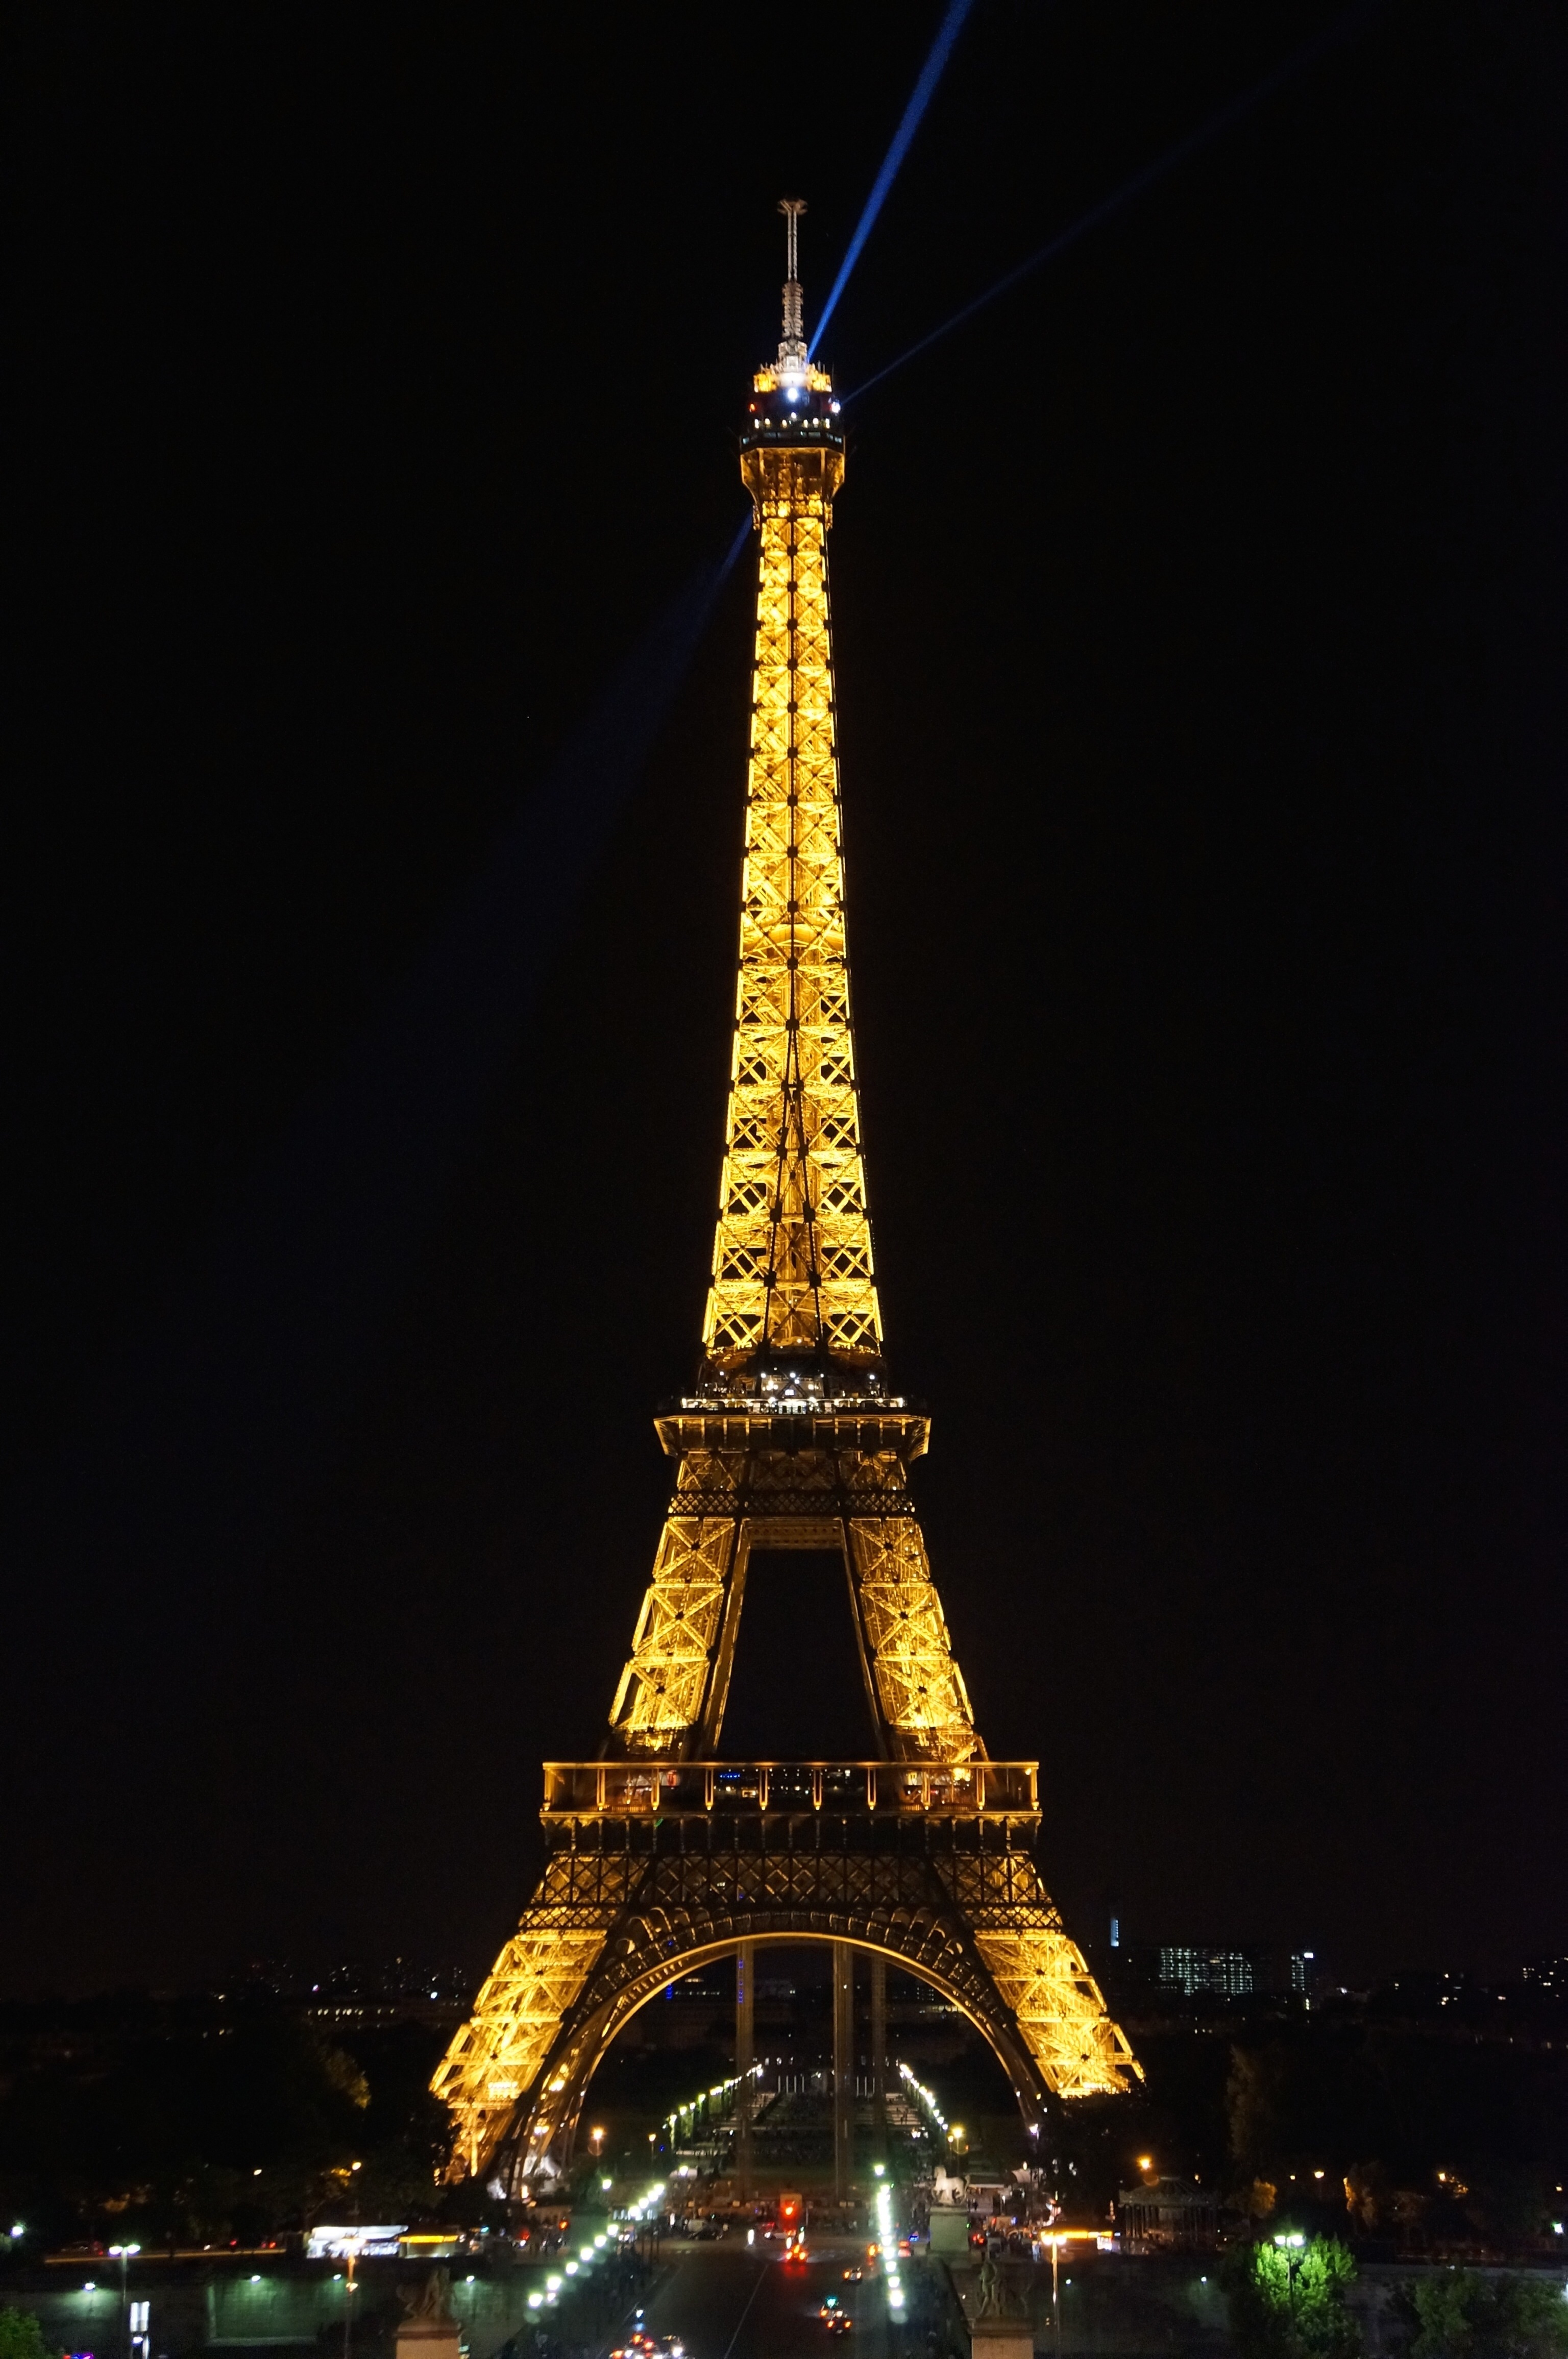
night, eiffel tower, paris, travel, france, tower, landmark, lighting, illuminated, places of interest